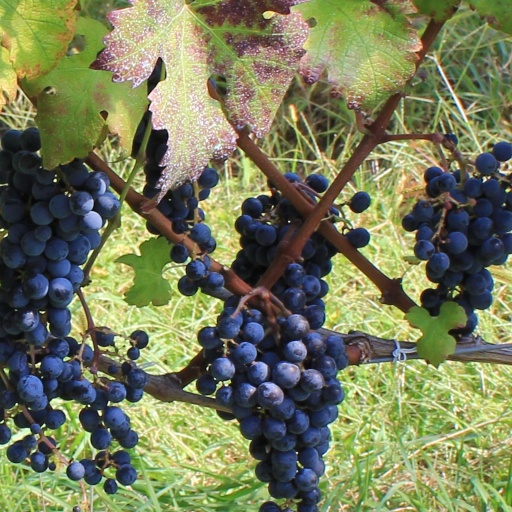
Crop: grape